Tlos

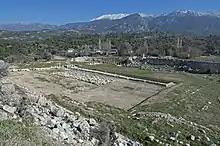
The Stadium

At the foot of the hill is a stadium with seating capacity for 2,500 people. It dates from the Hellenistic period with additions and alterations from the Roman period.